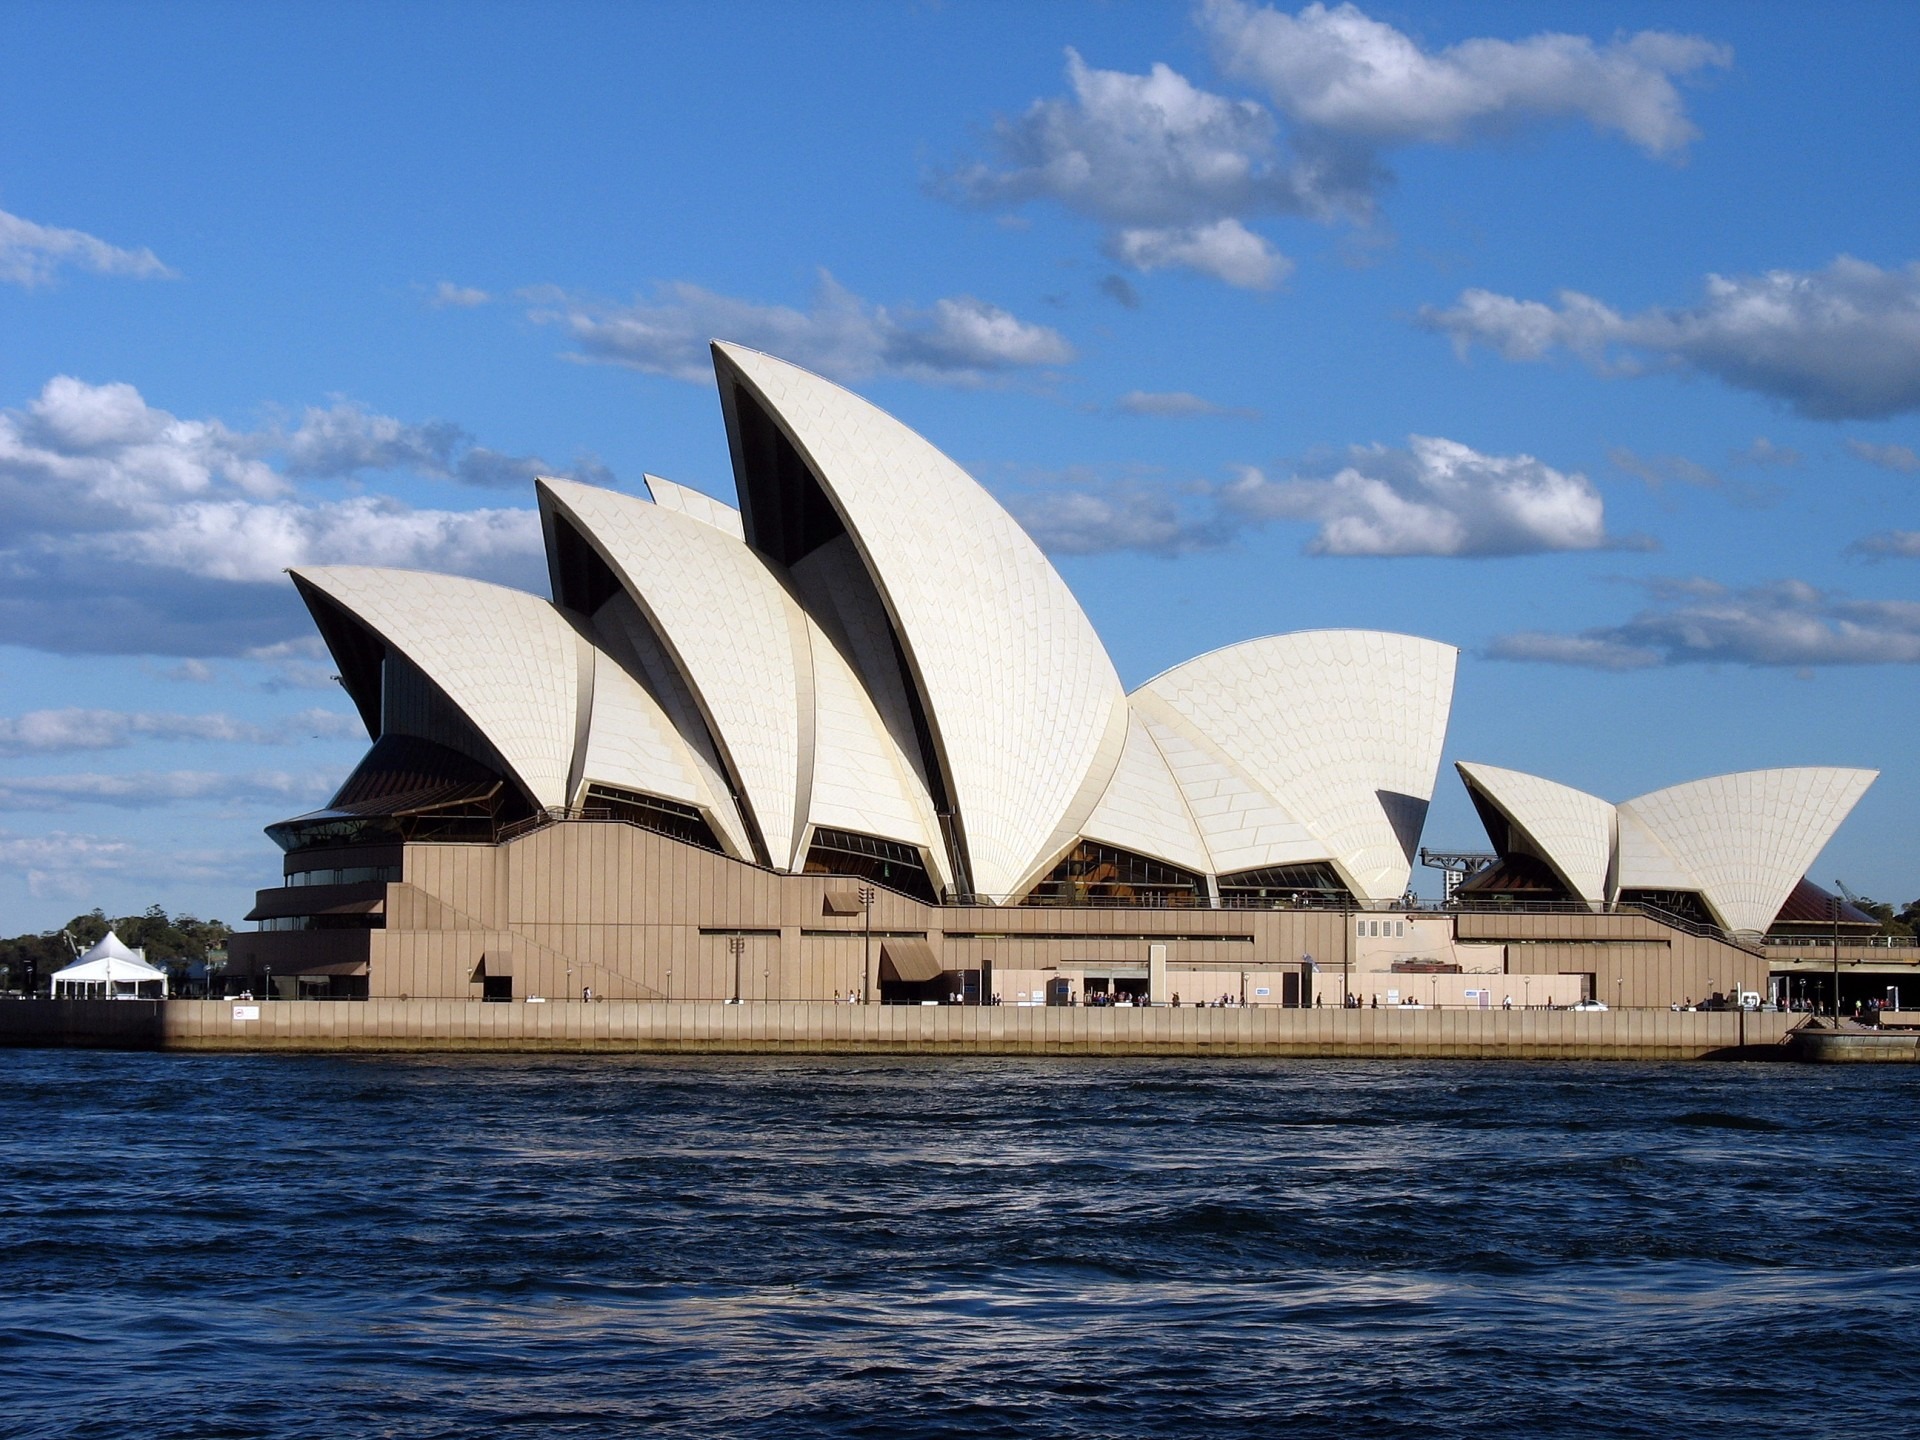
sea, ocean, architecture, sky, house, wind, building, travel, sydney, opera, opera house, landmark, harbor, harbour, sightseeing, attraction, tourism, australia, clouds, theater, famous